Hors Piste

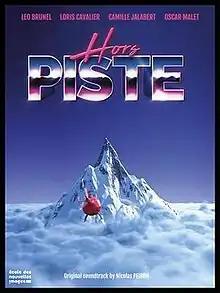

Hors Piste is a 2018 CG animated short film directed by Oscar Malet, Léo Brunel, Camille Jalabert & Loris Cavalier during their studies at l'École des Nouvelles Images, French animation school. This short has been presented and won awards in a number of festivals including Clermont-Ferrand International Short Film Festival, the Aspen Shortsfest, the Flickerfest, The Palm Springs International Festival of Short Films and the New York International Children's Film Festival where it won the Oscar Qualifying prize for best animation.